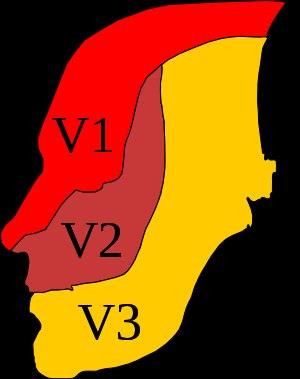
Le nerf trijumeau (V) est le cinquième nerf crânien.